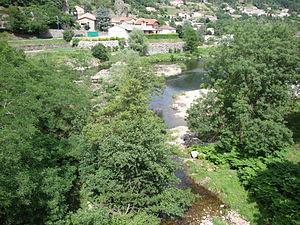
Saint-Sauveur-de-Montagut (Ardèche, Fr) la Glueyre débouchant dans l'Eyrieux.
Saint-Sauveur-de-Montagut est une commune française, située dans le département de l'Ardèche en région Auvergne-Rhône-Alpes.